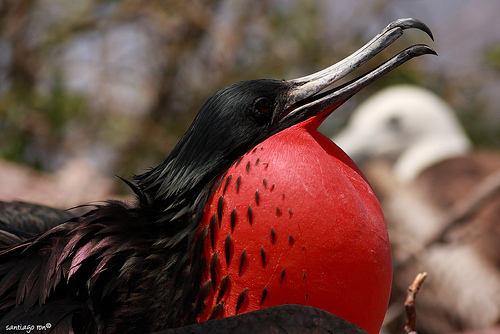
the beak is grey and curved the throat, neck, chest and stomach is red the crown is black.
this is a black bird with a long and downward pointing beak.
this bird is mostly black with a bright red neck and a long hooked bill.
a predominantly black bird with a very distinct bright red patch and a cured beak at the tip.
this bird is black and red in color with a long curved beak, and black eye rings.
this bird is black with red and has a long, pointy beak.
this bird has wings that are black and has a red chestthe bird has a huge red throat that is spotted and a curved bill.
this bird has a large red non-feathered throat and a long hooked beak.
this bird has wings that are black and has a red chest
Species: Frigatebird